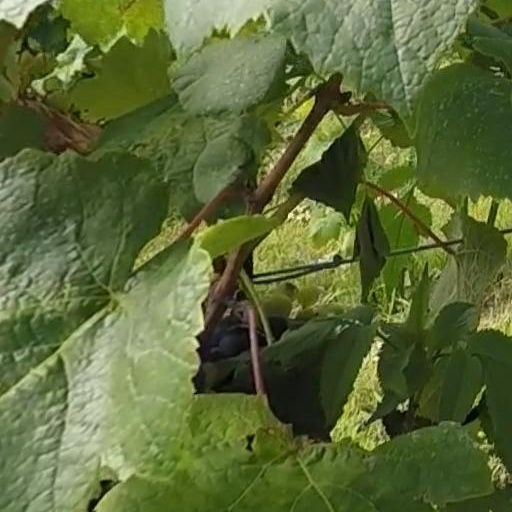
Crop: grape